Guarino Guarini

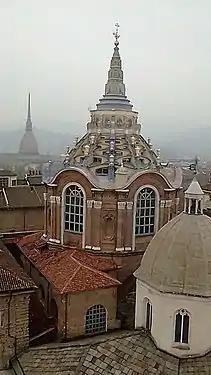
External view of the Chapel of the Holy Shroud

Work was begun on Guarini’s scheme in 1668, when he was appointed the architect. Except for remnants of the outer walls, he had the body of the previous structure destroyed to make way for his own design, planned as a centralized nave set in a square frame, with a small presbytery to the east backed by a retrochoir. Into the central space intrude eight convex wall elements, pierced at ground level by large Serlianas framing altars. Four of these convex elements, on the cardinal points, are smoothly curved; the other four, located diagonally, have flat faces and sweep up, like huge chamfered piers, to form concave pendentives. They appear to support a cornice ring (itself pierced by eight oval openings) and drum, from the lower level of which springs a network of hyperbolic vaulting ribs, criss-crossing to create a diaphanous dome and rosette-like geometric mesh. The cupola of the lantern, also embellished with a network of ribs, is visible through an octagonal opening at the top. The surfaces between the ribs of the dome are broken up with windows of different shapes and sizes, creating a mysterious fusion of light and abstract linear grid. The small dome over the high altar has a similar, simplified structure. Guarini’s surface modelling gives the impression that the enormous thrusts of the superstructure are ultimately being channelled to earth via the slender columns of the diagonal Serlianas at ground-level. The real task of load-bearing, however, is sustained by an unseen deep structure of massive brick arches, buttressed by equally massive squinches, that spring at high level from points within the chamfered protrusions.